Homosexuality and religion

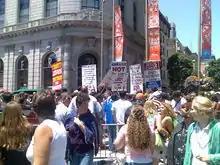
Conservative Christian protesters at a 2006 San Francisco Pride event

Reform Judaism and Reconstructionist Judaism in North America and Liberal Judaism in the United Kingdom view homosexuality to be acceptable on the same basis as heterosexuality. Progressive Jewish authorities believe either that traditional laws against homosexuality are no longer binding or that they are subject to changes that reflect a new understanding of human sexuality. Some of these authorities rely on modern biblical scholarship suggesting that the prohibition in the Torah was intended to ban coercive or ritualized male-male sex, such as those practices ascribed to Egyptian and Canaanite fertility cults and temple prostitution.